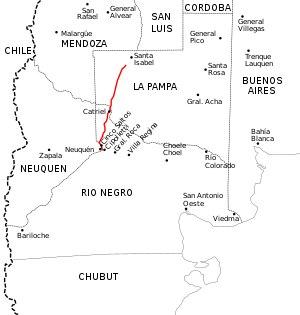
La Route nationale 151 ou Ruta Nacional 151 est une route d'Argentine, qui parcourt le nord de la province de Río Negro et l'ouest de la province de La Pampa. Son trajet long de 315 kilomètres relie la ville de Cipolletti, avec la route nationale 143, à 21 km au sud de Santa Isabel.